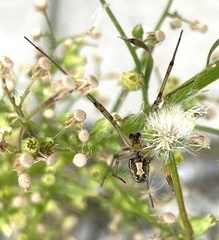
Species: Lactrodectus_hesperus